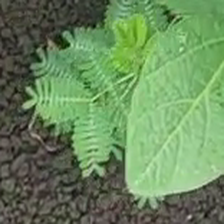
Weed species: Dwarf_cassia_(Chamaecrista pumila)